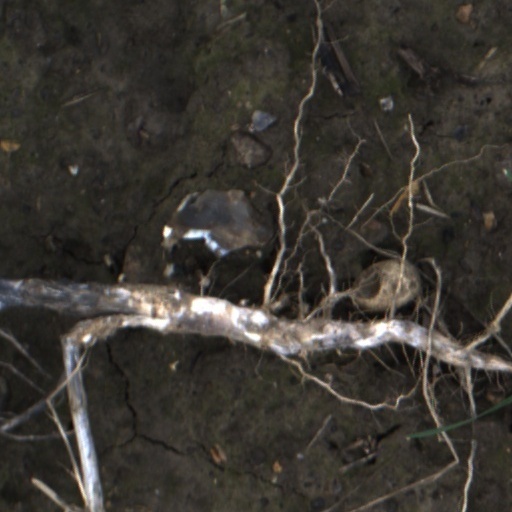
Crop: wheat